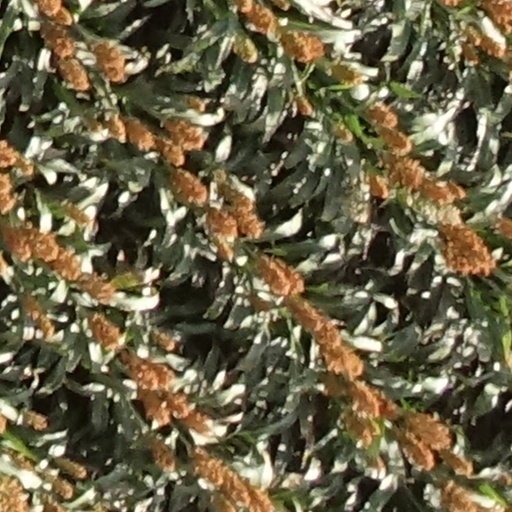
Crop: sorghum